Lubiń, Kościan County

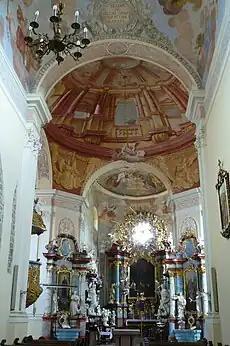
Church interior

Lubiń is the site of the Church of the Nativity of the Blessed Virgin Mary. The present structure dates from the 18th century but rests on 12th century Romanesque foundations, and other Gothic structural elements. A number of sarcophagi are incorporated in the nave and nave chapel, notably the tombs of Władysław III Spindleshanks and the abbot Bernard Wąbrzeźno. The Baroque decor includes stalls with integrated work by Jan Jerzy Urbański.